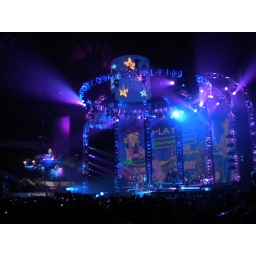
she's flying around in a truck